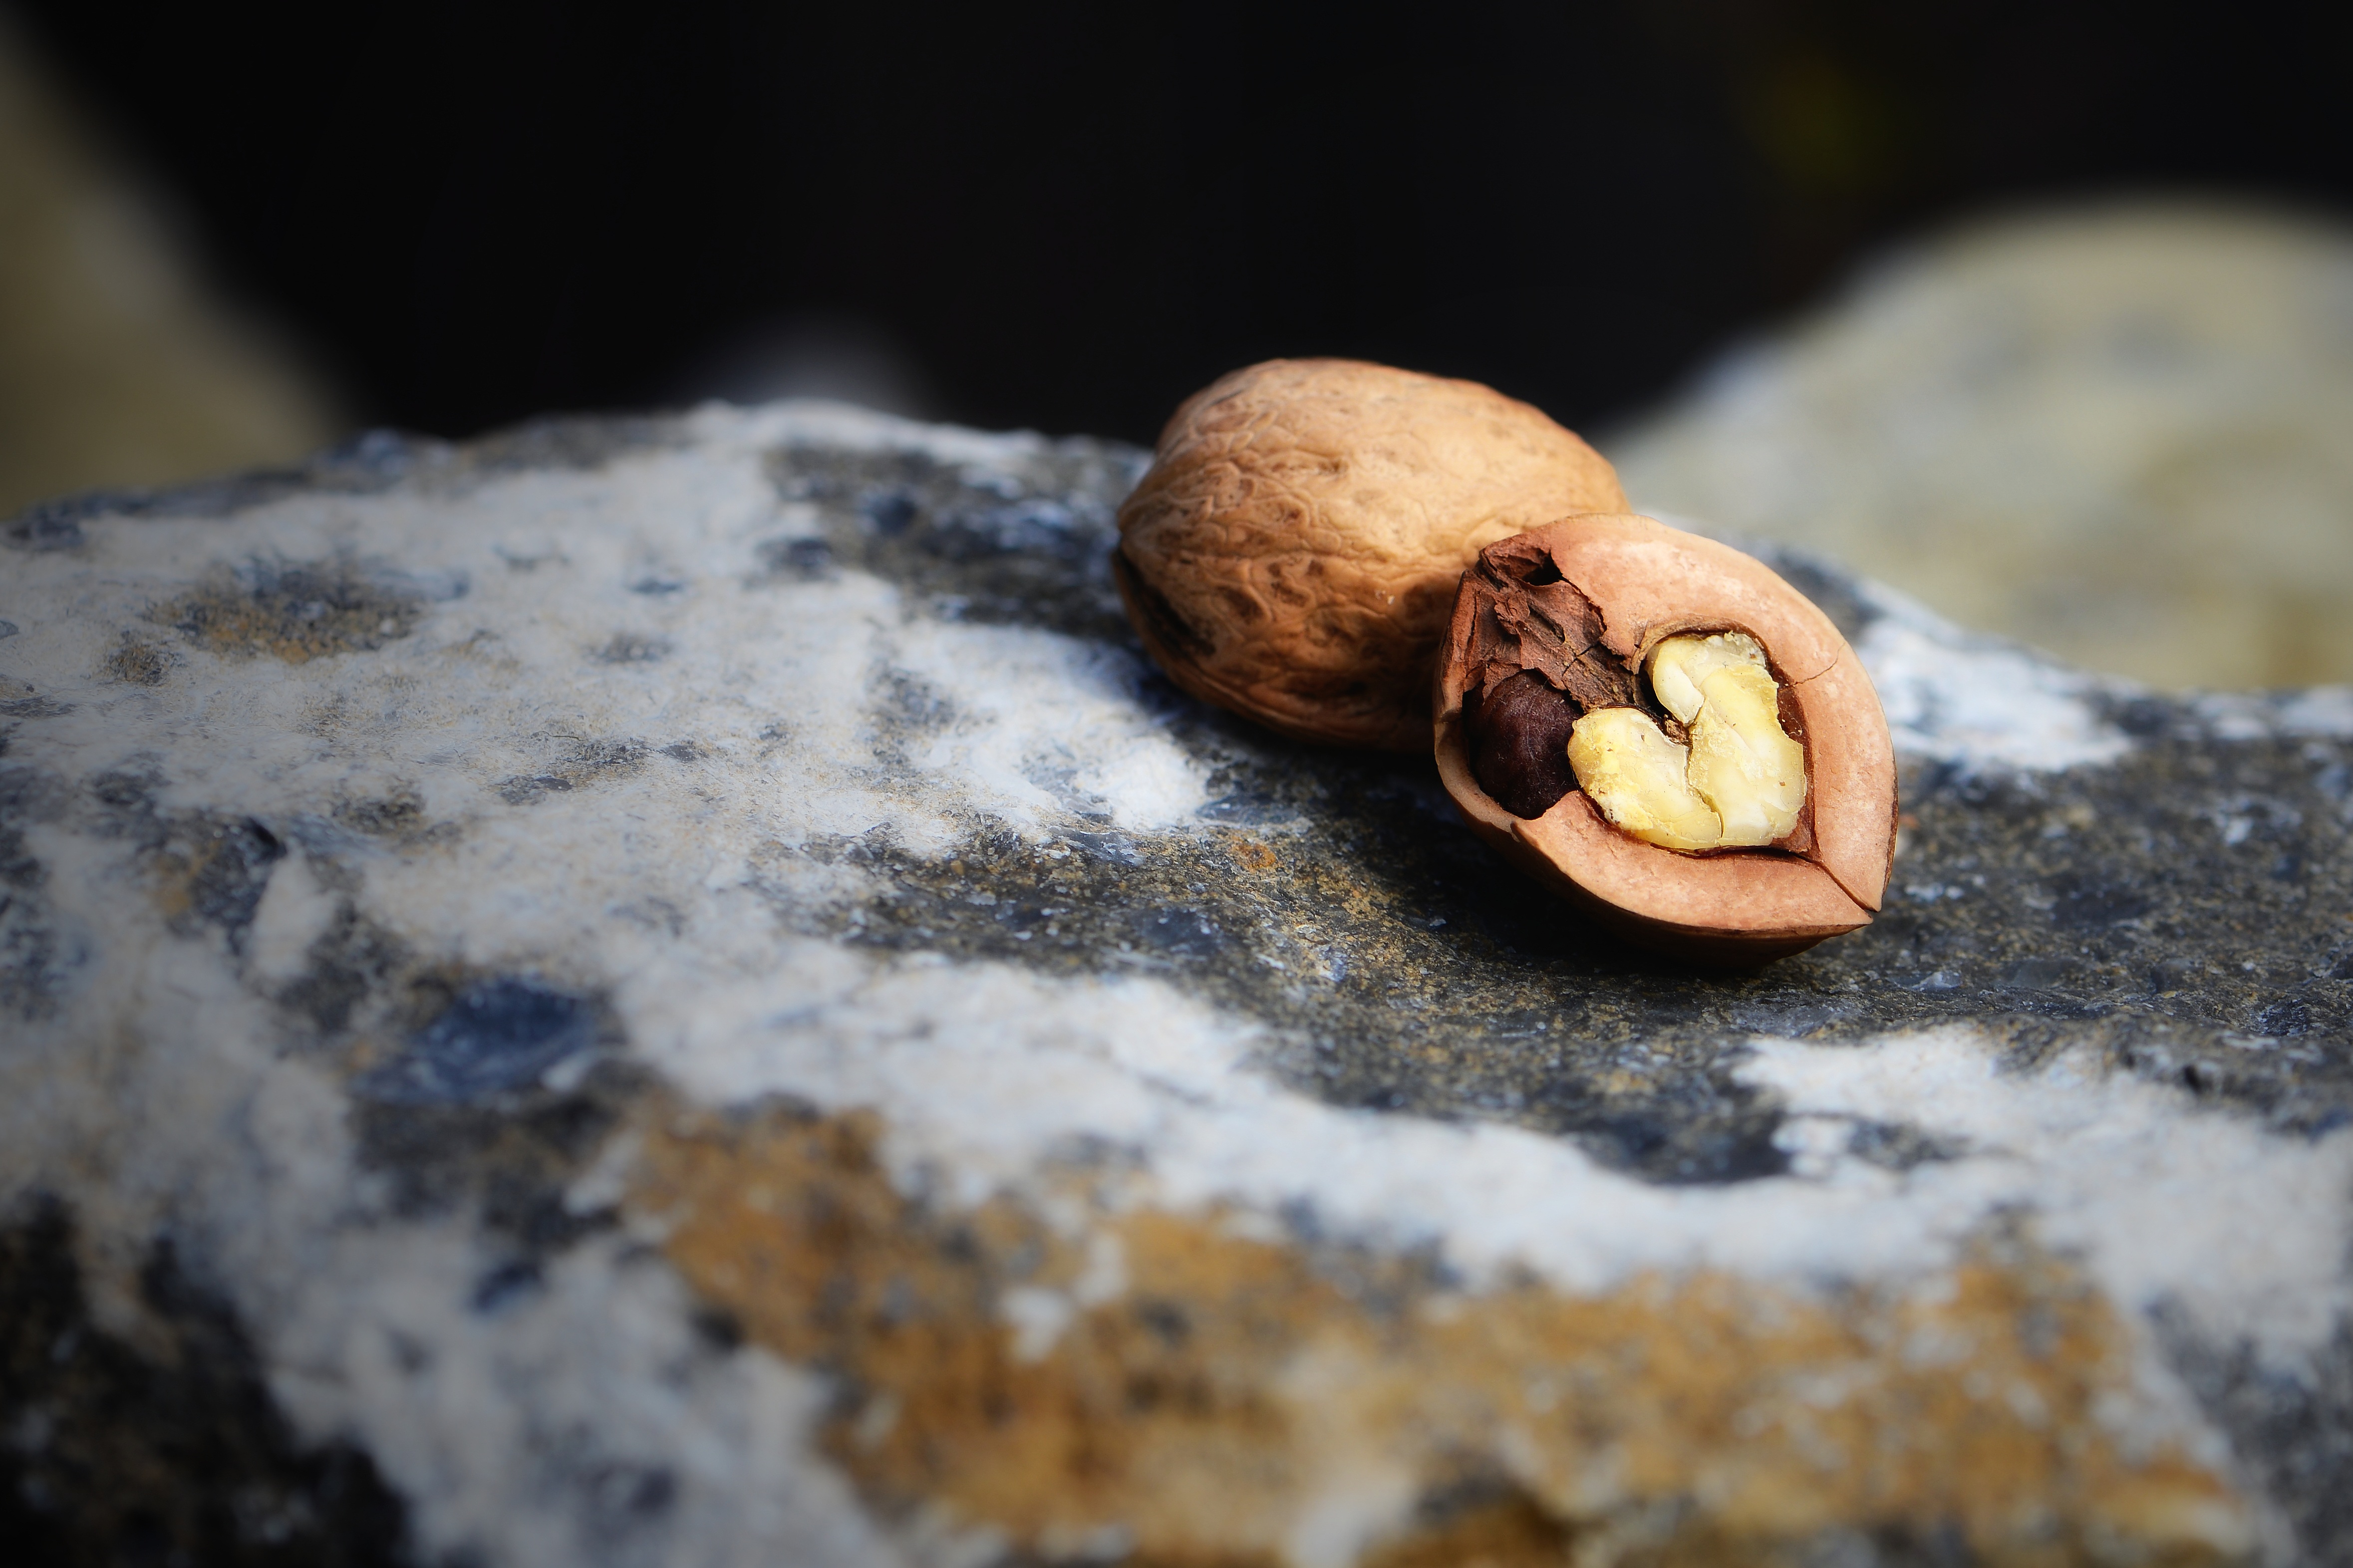
leaf, heart, food, nut, walnut, close up, macro photography, hard shell soft core, heart nut, nut heart